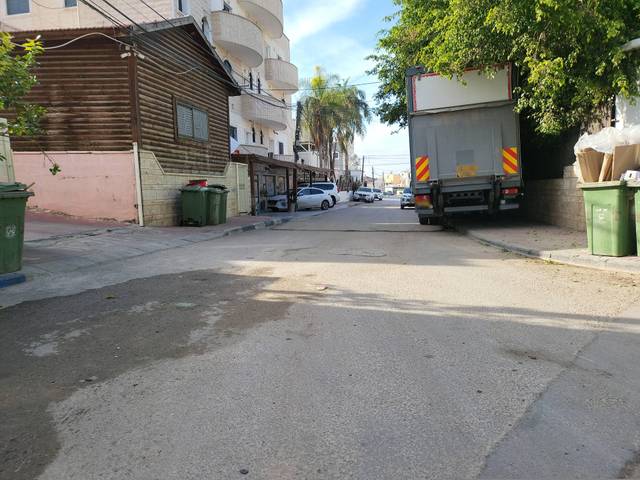
Region: Israel
Coordinates: 31.392, 34.76